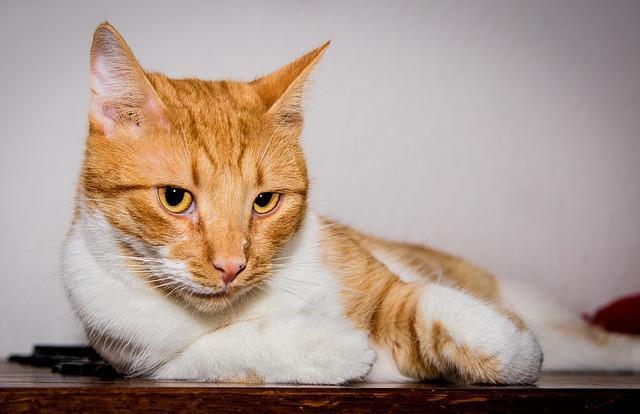
cat